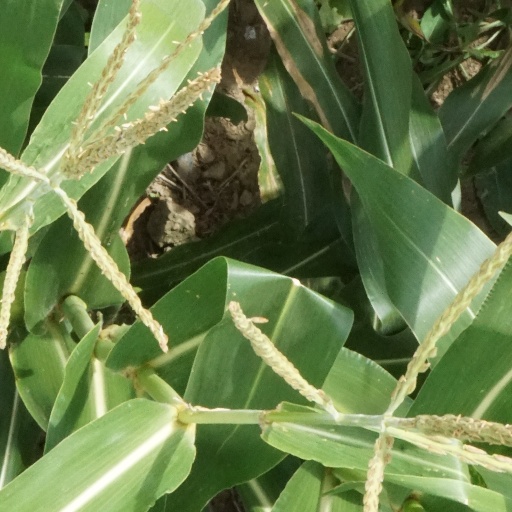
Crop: maize; corn